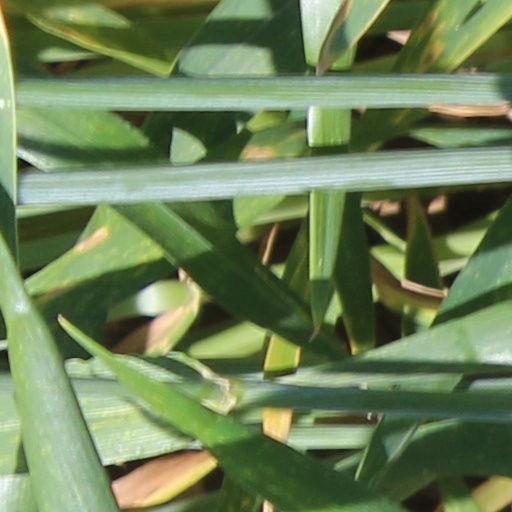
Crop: wheat